Mikael Colville-Andersen

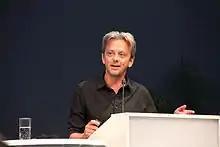
Mikael Colville-Andersen during the ISPO Bike 2013 Conference in Munich

Colville-Andersen is known for his philosophy about simplifying urban planning and urban cycling and how cities should be designed instead of engineered. He is at the forefront of utilising observational techniques inspired by the likes of William H. Whyte for pedestrian and bicycle planning and has been called "the Modern Day Jane Jacobs". He employs anthropology and sociology in his work to develop liveable cities and, in 2012, he spearheaded the largest study of cyclist behaviour ever undertaken – "The Choreography of an Urban Intersection" – tracking the desire lines of 16,631 cyclists through an intersection in Copenhagen over a 12-hour period.